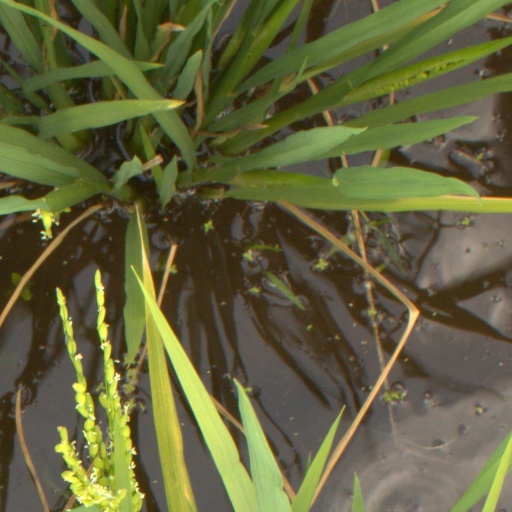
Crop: rice